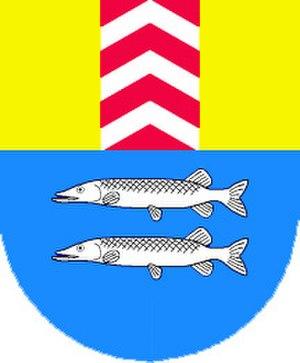
Coupé, au premier d'or sur une gueules à trois chevrons d'argent, au second d'azur aux deux brochets d'argent posé en fasce.